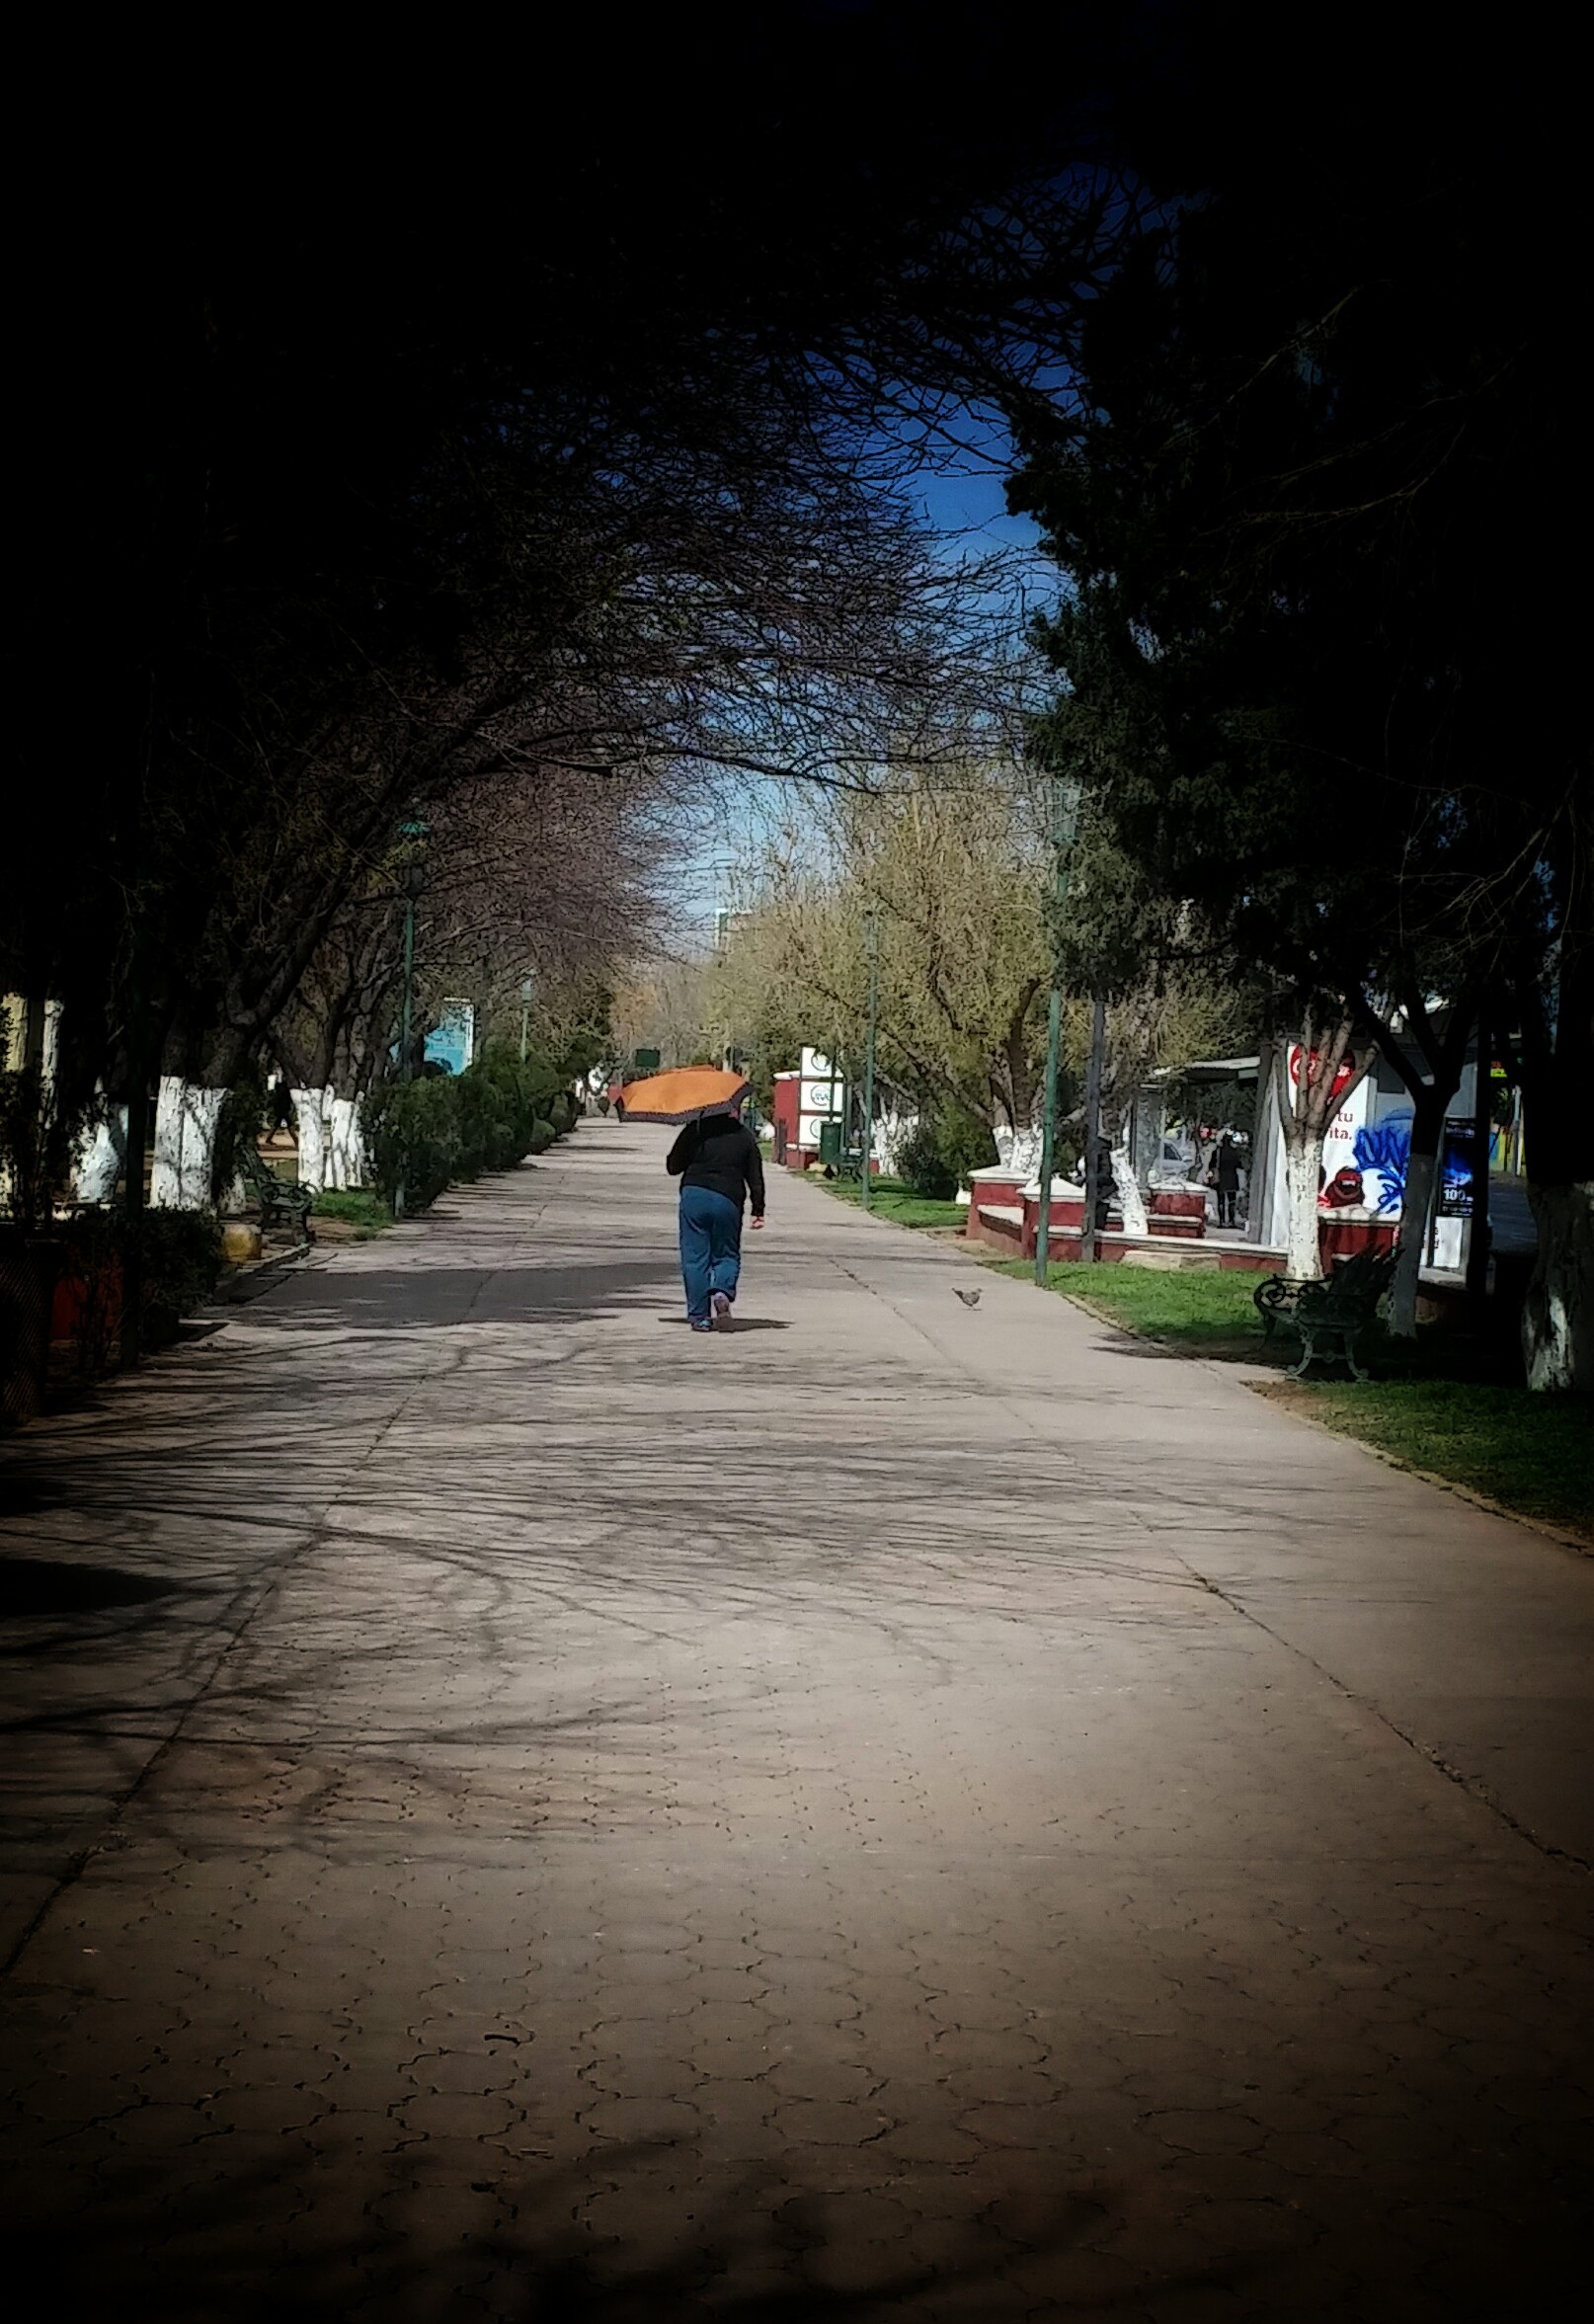
tree, light, night, evening, darkness, lighting